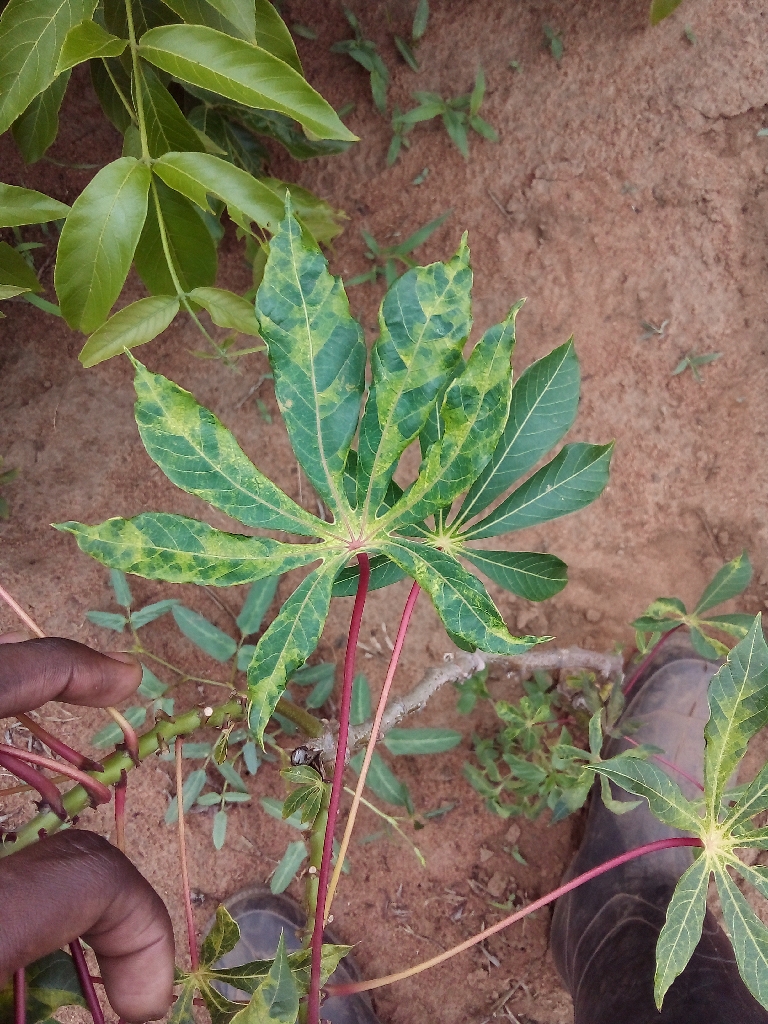
Label: cassava mosaic disease (cmd)